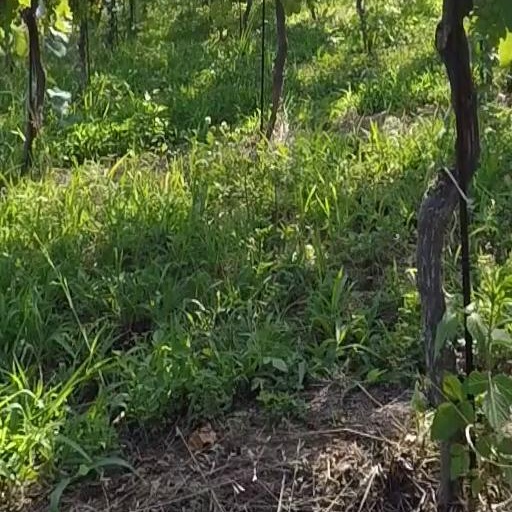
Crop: grape